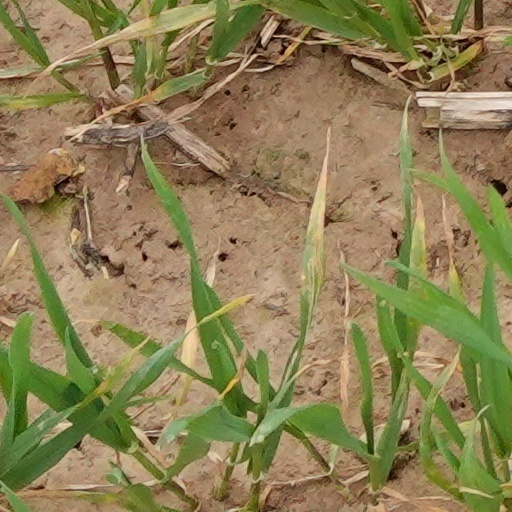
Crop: wheat